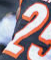
Number: 2